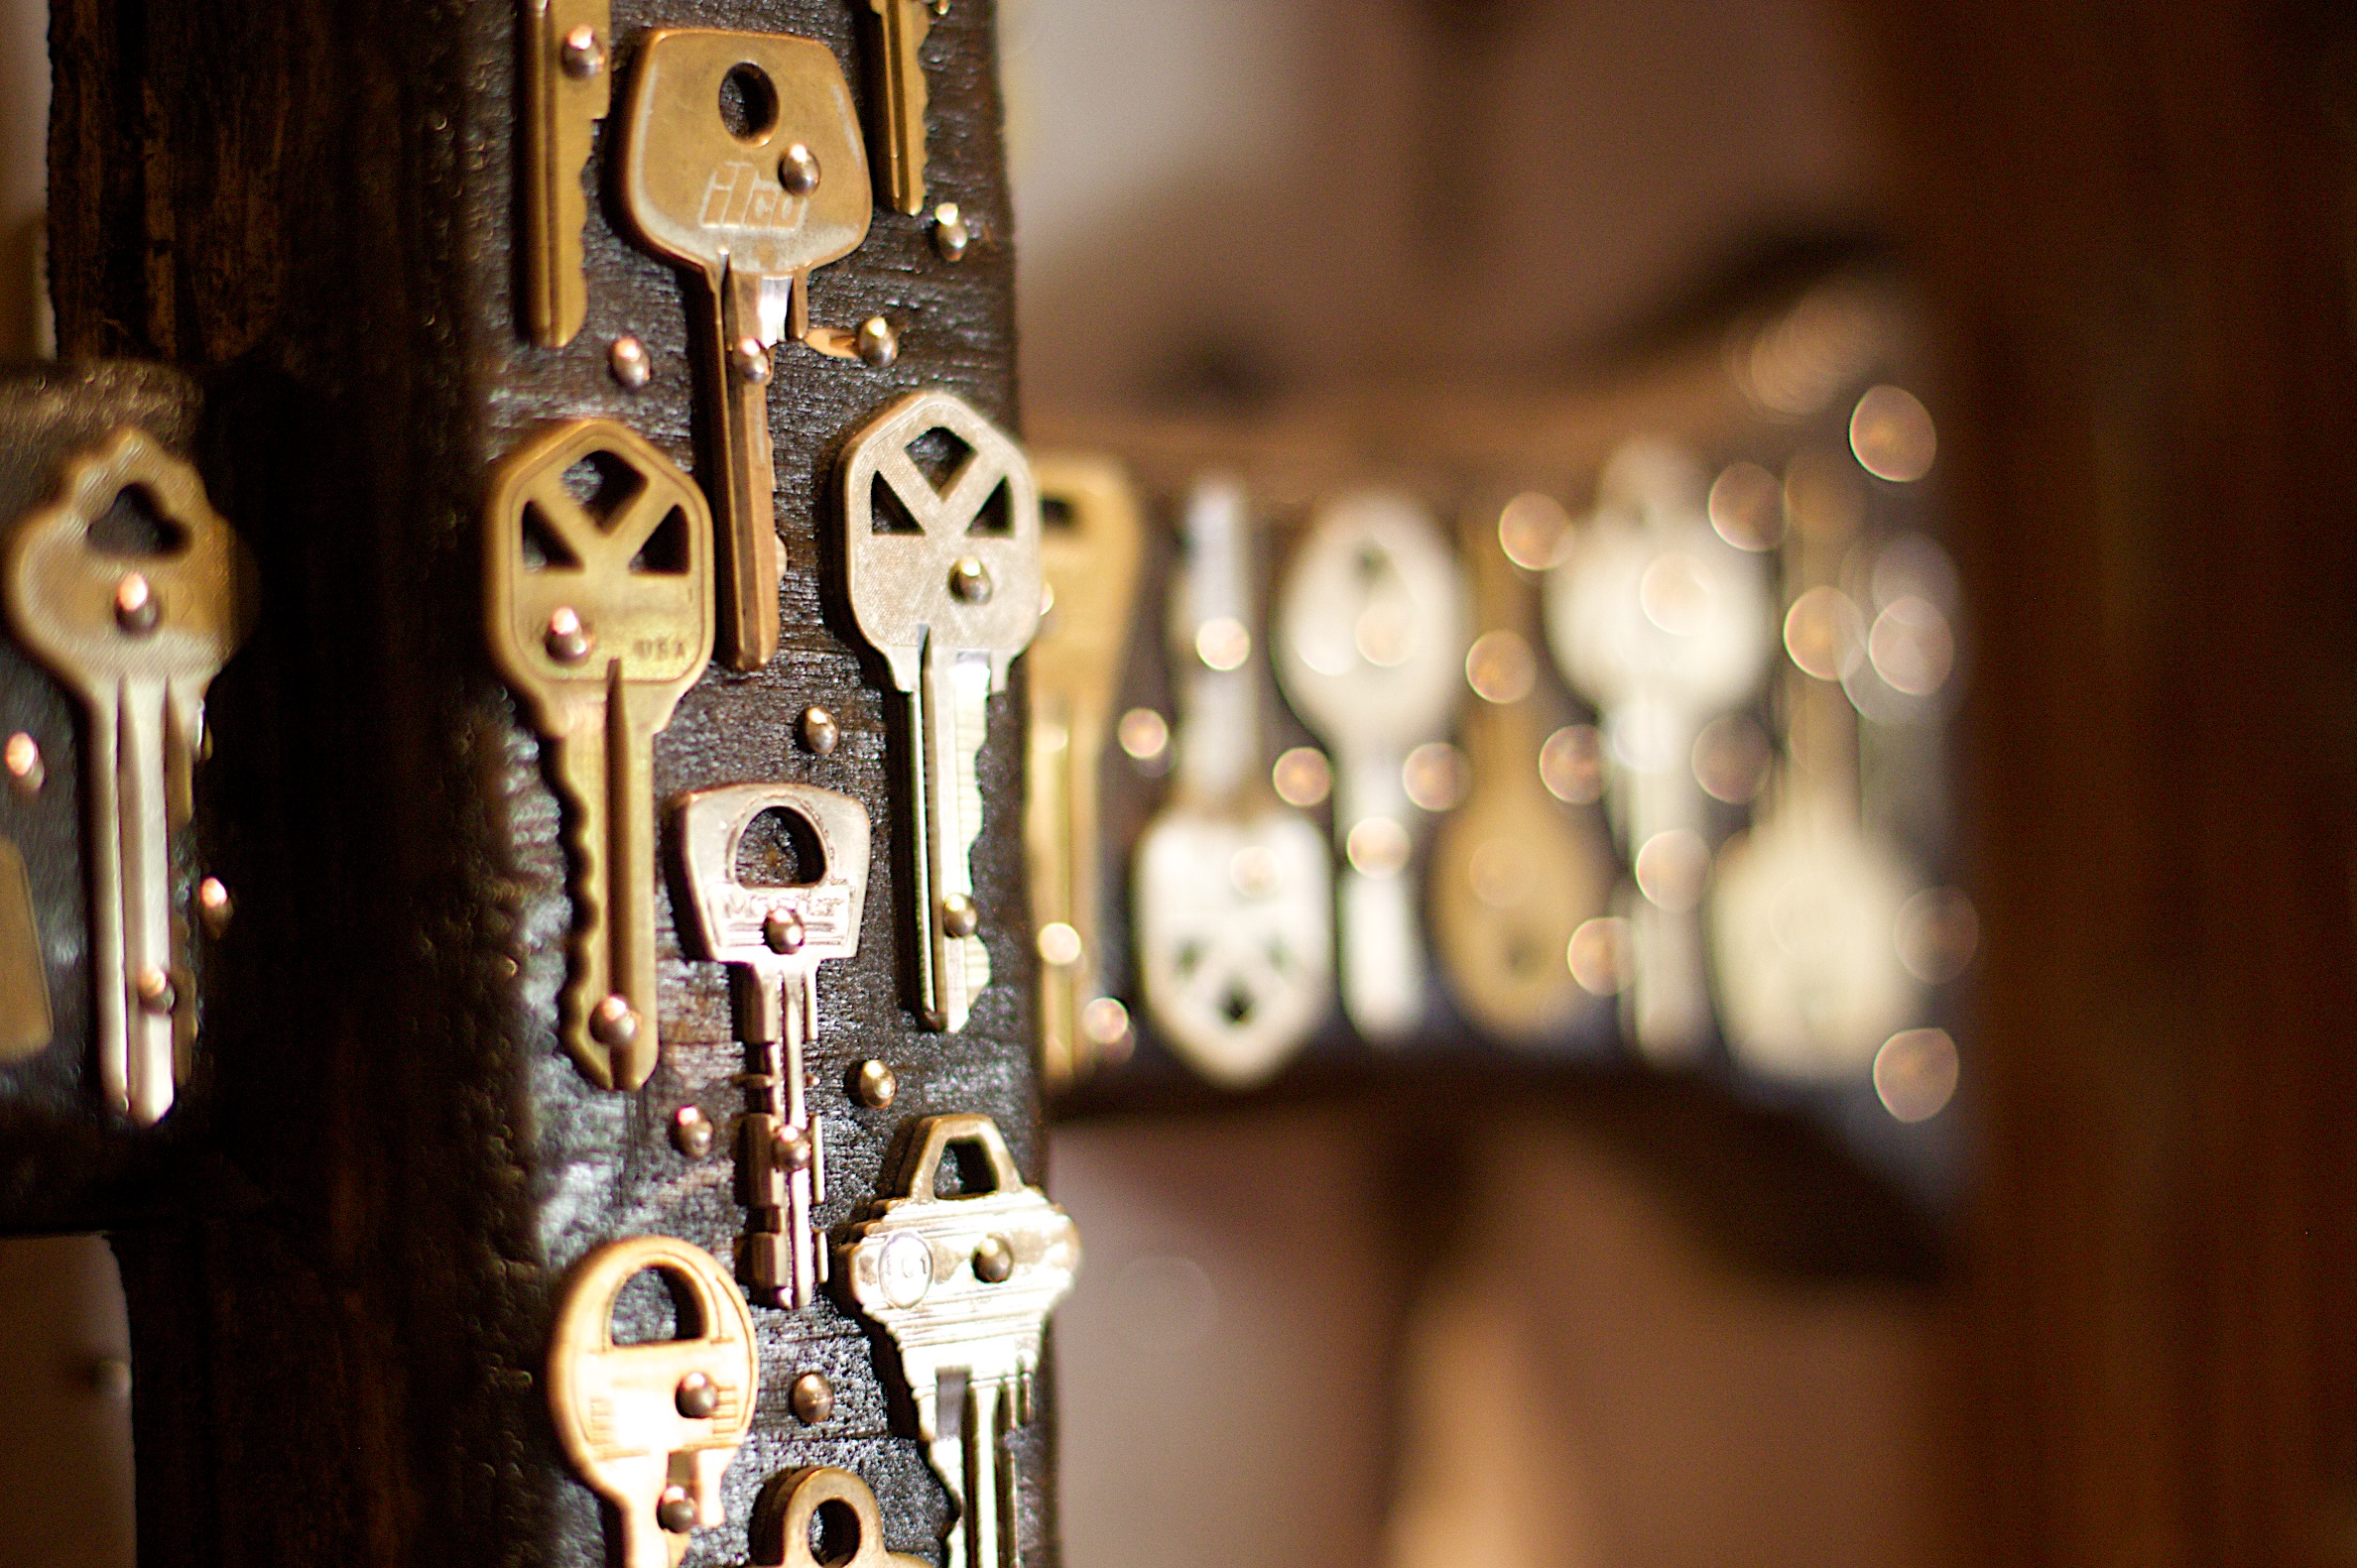
light, wood, number, lighting